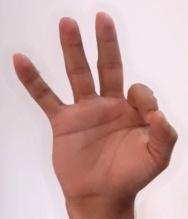
ASL sign: 9